Edgar Jopson

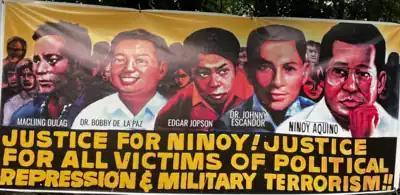
2022 replica of the original 1984 poster created by the group Justice for Aquino, Justice for All (JAJA), showing prominent victims of military violence during the Marcos dictatorship. From left to right: Macli-ing Dulag, Remberto "Bobby" dela Paz, Jopson, Juan "Johnny" Escandor, and Benigno "Ninoy" Aquino Jr. All five individuals were among the first to be honored at the Wall of Remembrance of the Bantayog ng mga Bayani.

was relieved of his position as the head of Manila, and his position was passed on to Ed. Though Ed assumed the position, members were unwilling to cooperate with him as he was on Lagman’s side in not following the orders of the national leadership, yet did not take his side when he was relieved from office.